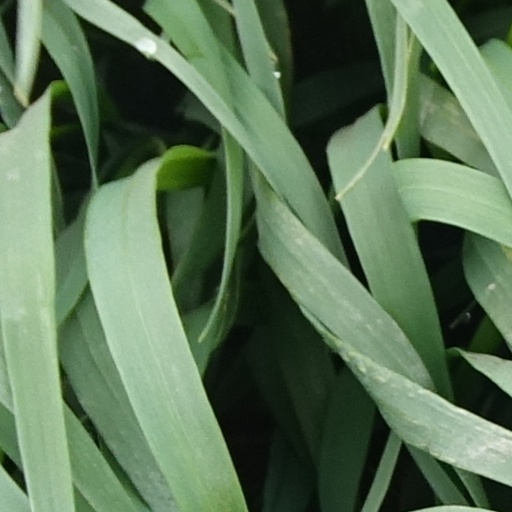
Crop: wheat